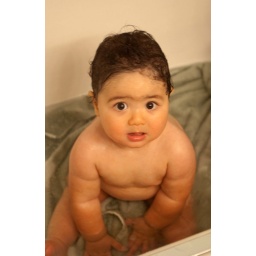
yip.235 first bath in the tub